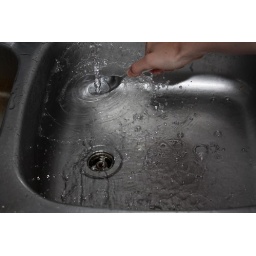
water in sink